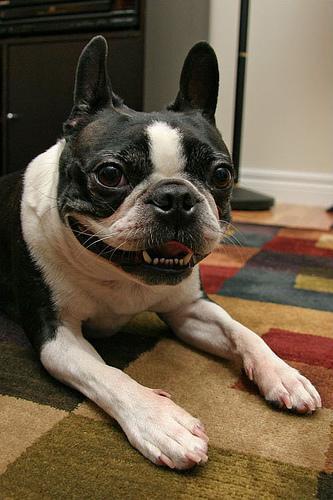
Boston_bull